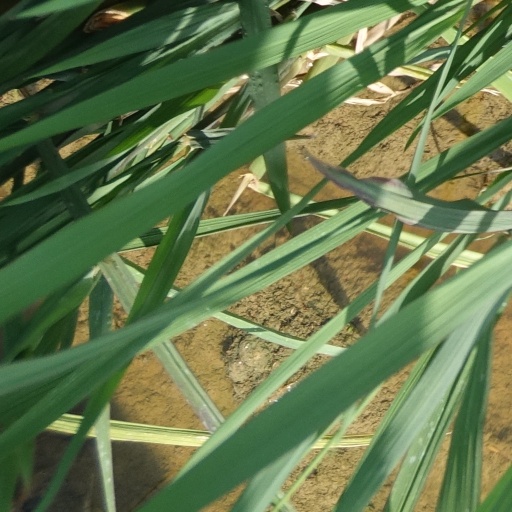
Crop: rice